Kura (al-Andalus)

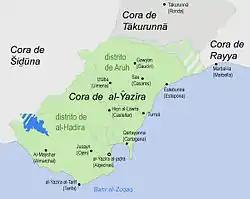
Location of the "Kūra" of al-Jazírat and bordering areas.

It covered what today is the Campo de Gibraltar and the coast up to Marbella. It was a mountainous area, therefore, with a livestock economy, basically. Its capital was Al-Jazírat al-Jadra (Algeciras), which was also its main commercial and transport port. It was very populated and consisted of several "iqlim": "Aruh" (Castellar de la Frontera), "al-Hadira", "Olba" and others, which included the cities of Gibraltar, Tarifa, Jimena de la Frontera, Gaucin, Ojen, "Maysar" and "Turrush". It was bordered on the north by the Kūra of Takurunna, on the east by the Kūra of Rayya and on the west by the Kūra of Siduna.